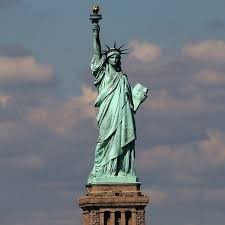
Landmark: Statue of Liberty